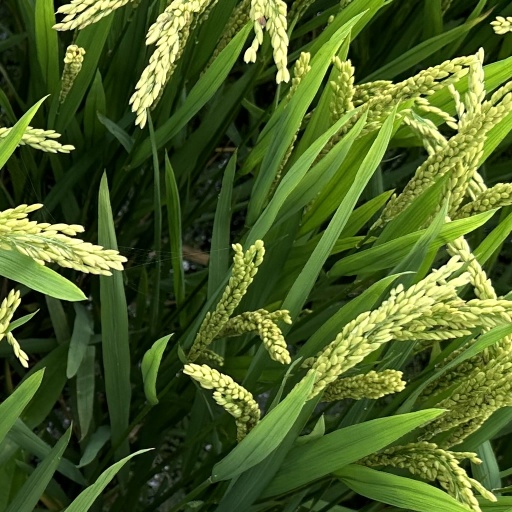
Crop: rice